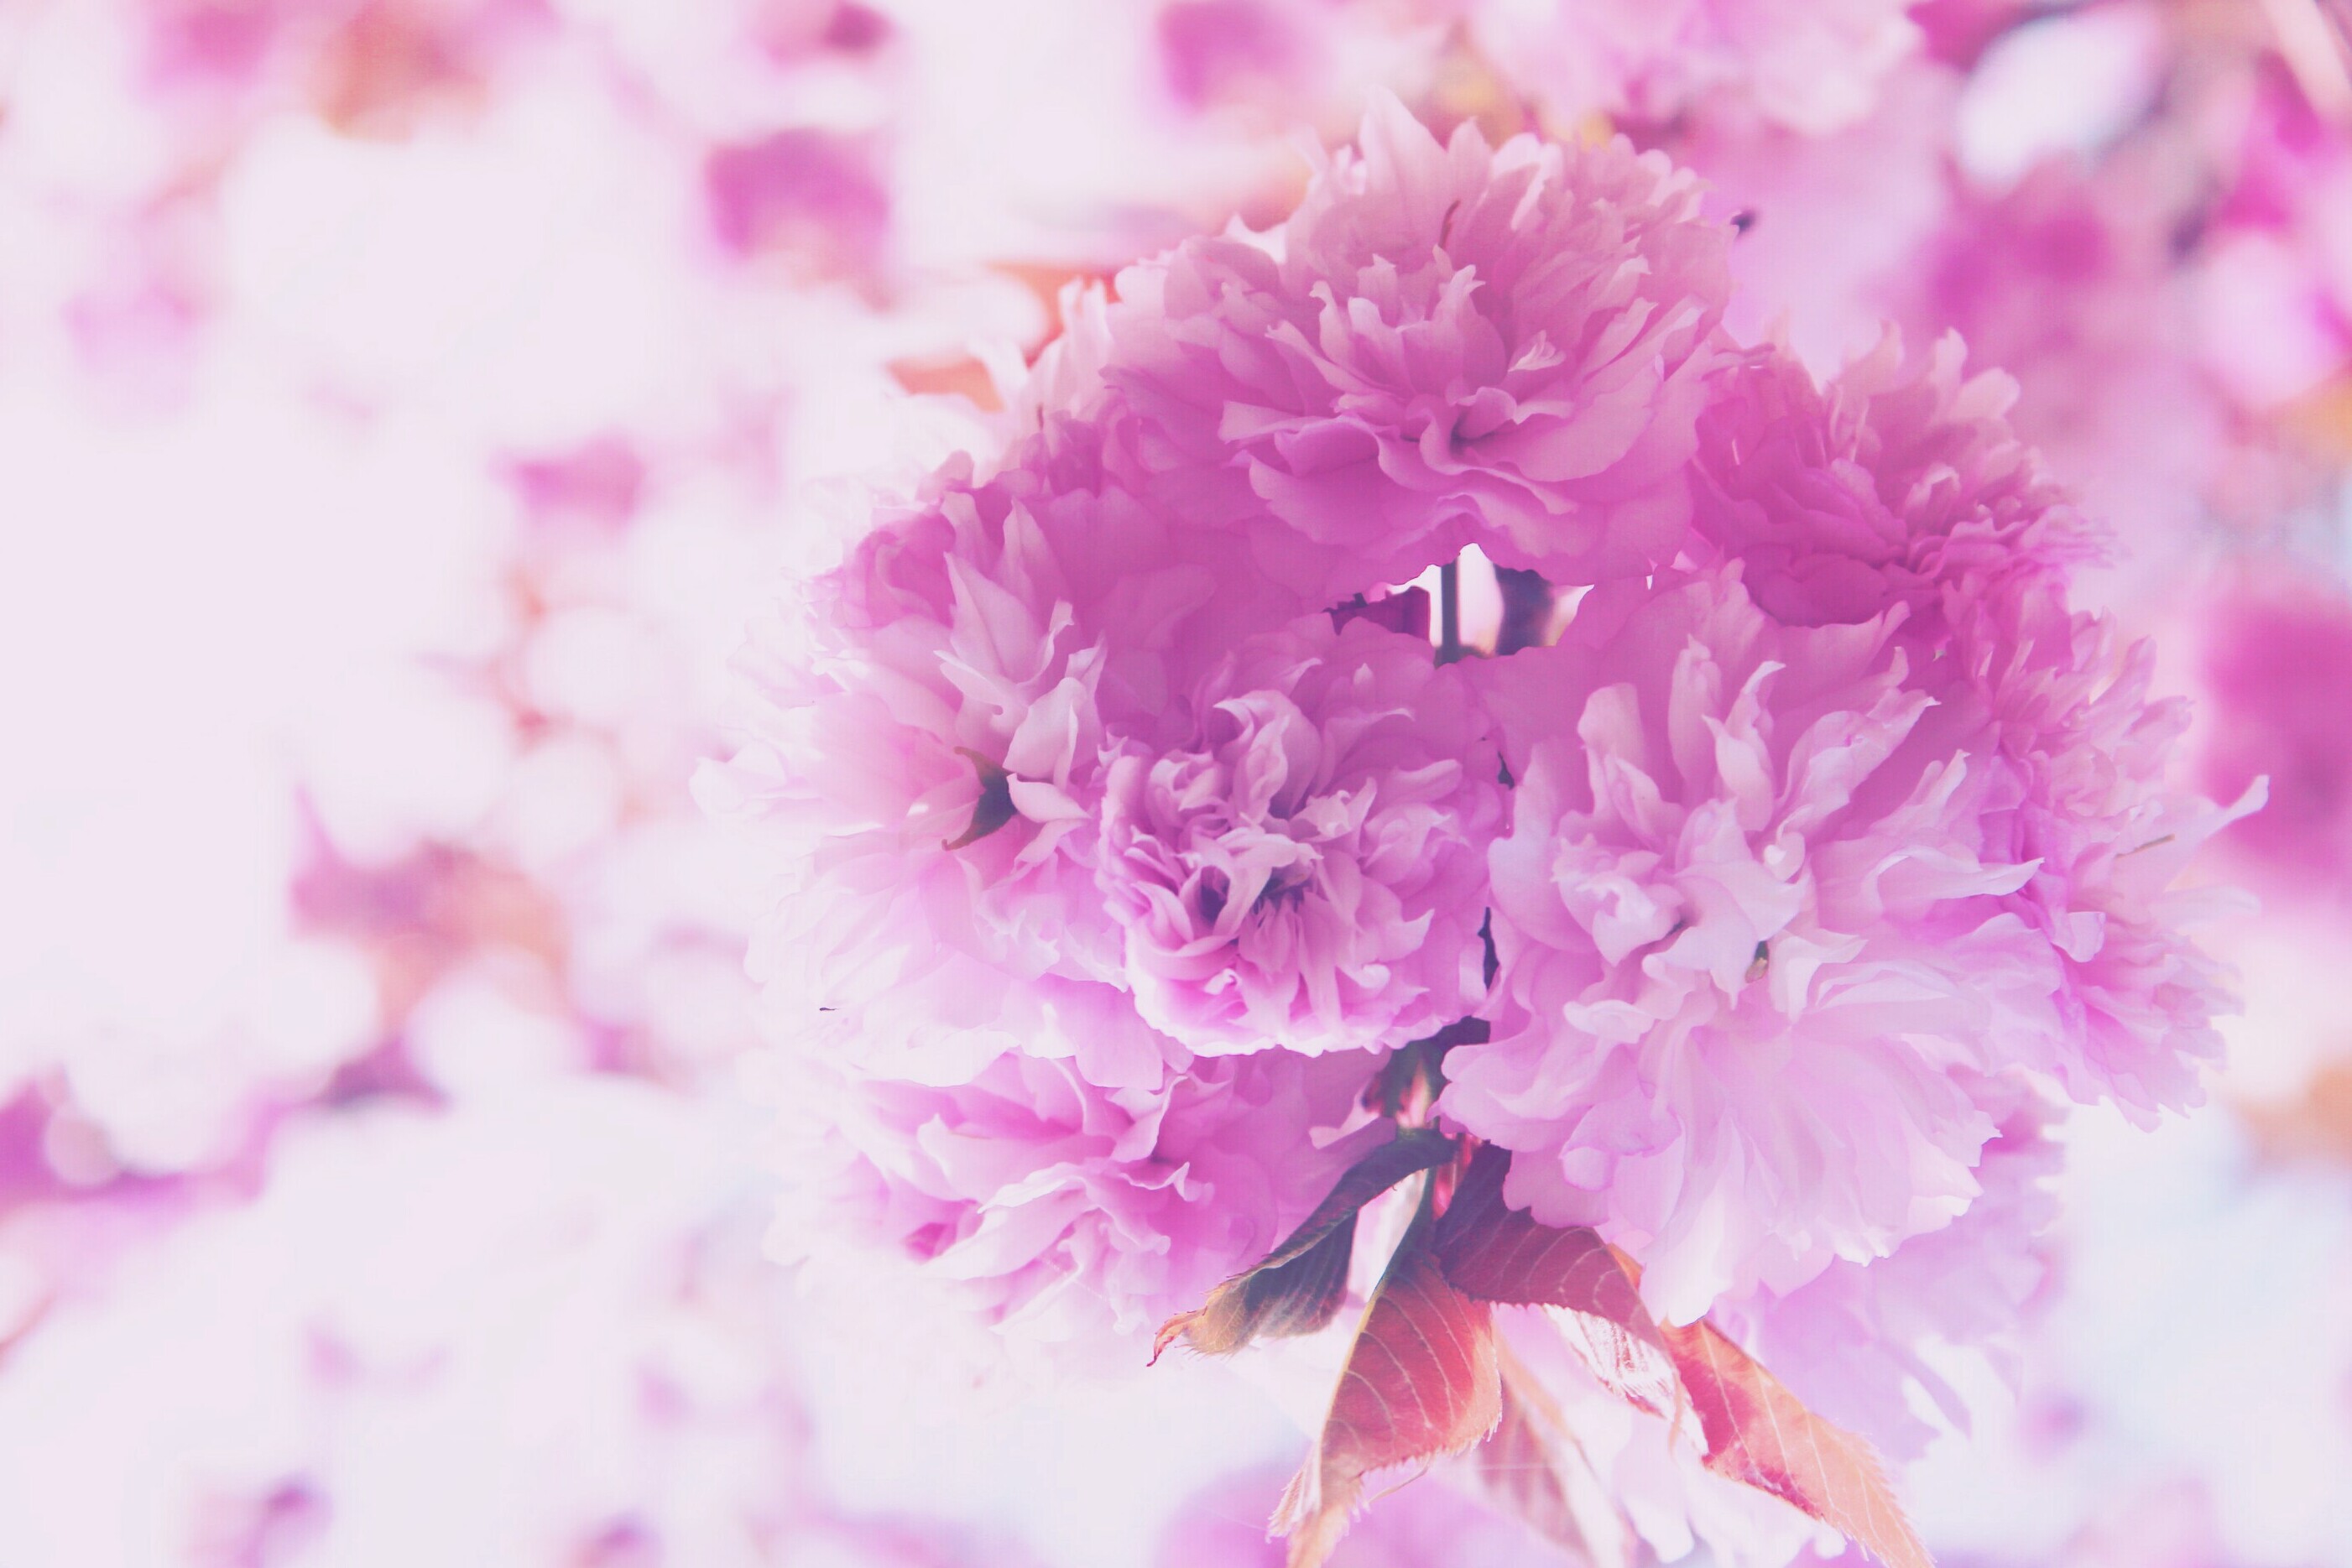
branch, blossom, plant, flower, purple, petal, bloom, macro, pink, flora, cherry blossom, flowers, close up, bright, peony, macro photography, flowering plant, land plant